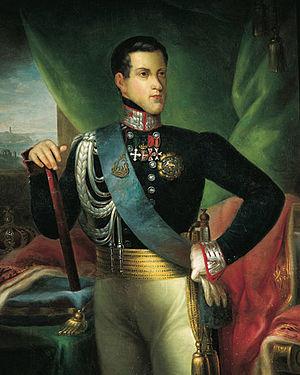
Charles-Albert, né à Turin le 2 octobre 1798 et mort à Porto le 28 juillet 1849, connu également sous le nom de Charles-Albert de Savoie en raison de son appartenance à la Maison de Savoie, fut roi de Sardaigne, roi titulaire de Chypre et de Jérusalem, duc de Savoie et duc de Gênes de 1831 au 23 mars 1849, prince de Piémont, septième prince de Carignan de 1800 au 23 mars 1849, et comte de Barge de 1800 au jour de sa mort.
L'ordre civil de Savoie fut institué le 29 octobre 1831 par le roi de Sardaigne Charles-Albert en vue de récompenser les vertus civiles et la valeur de ceux qui n'ont pas appartenu à la classe militaire. L'ordre civil de Savoie comporte une seule classe : celle de chevalier.